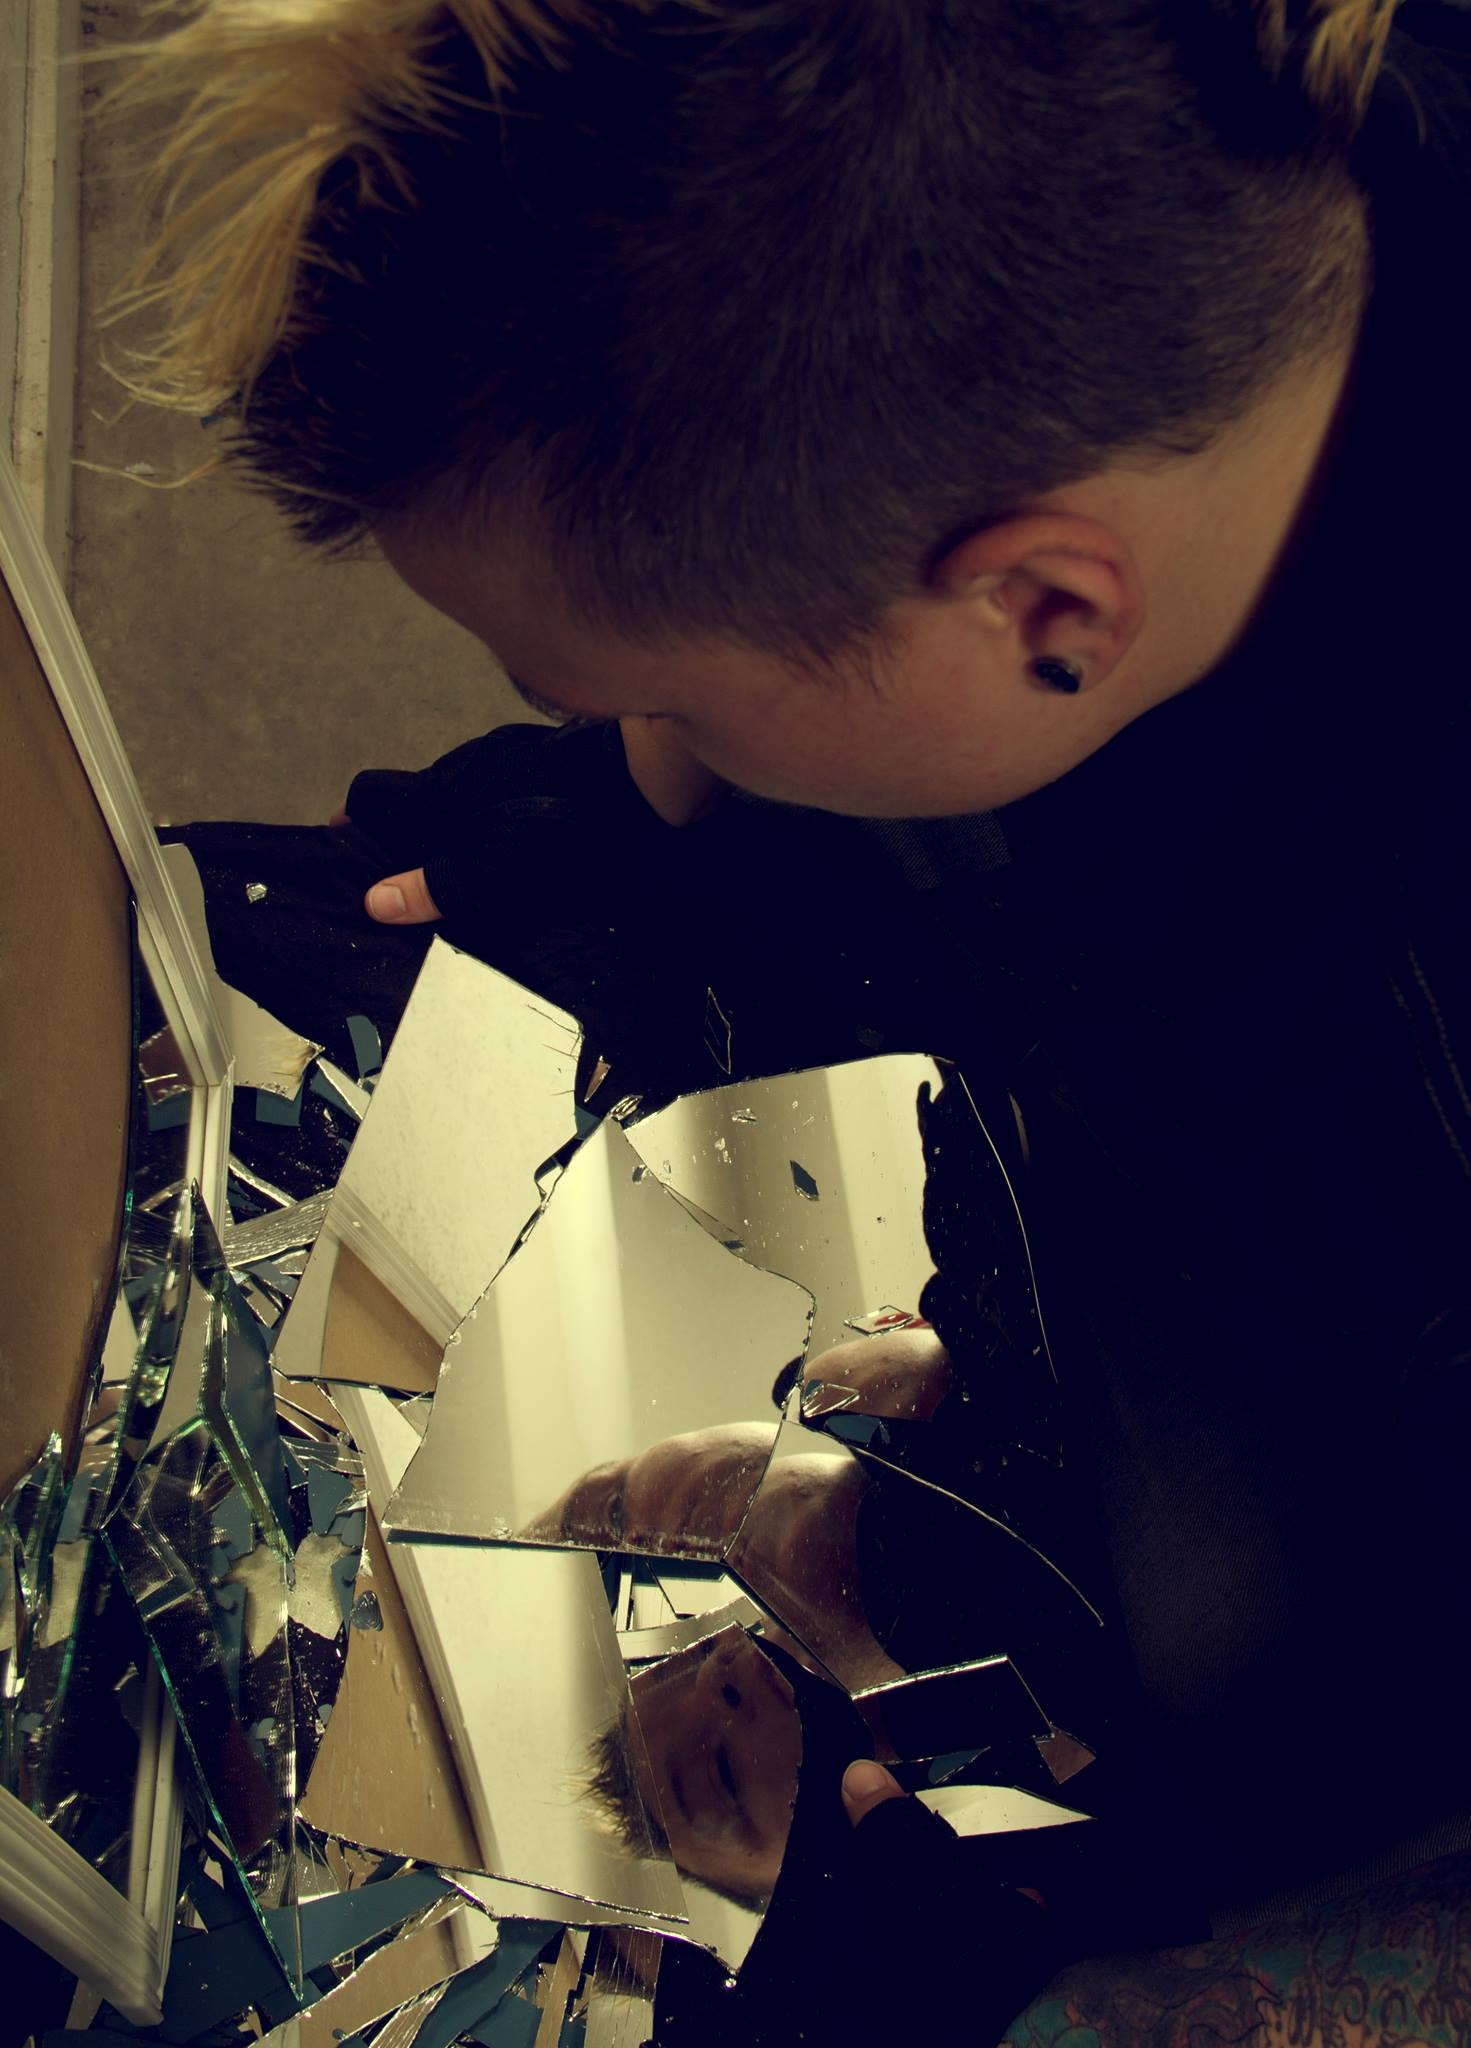
man, person, people, girl, hair, white, male, portrait, model, young, color, broken, child, blue, lady, hairstyle, face, men, eye, head, mirror, beauty